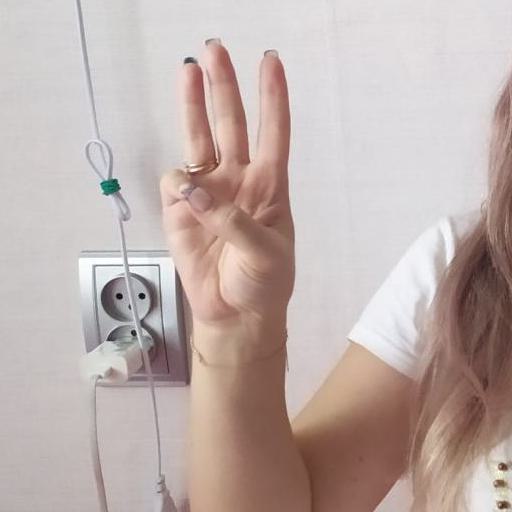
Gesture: three